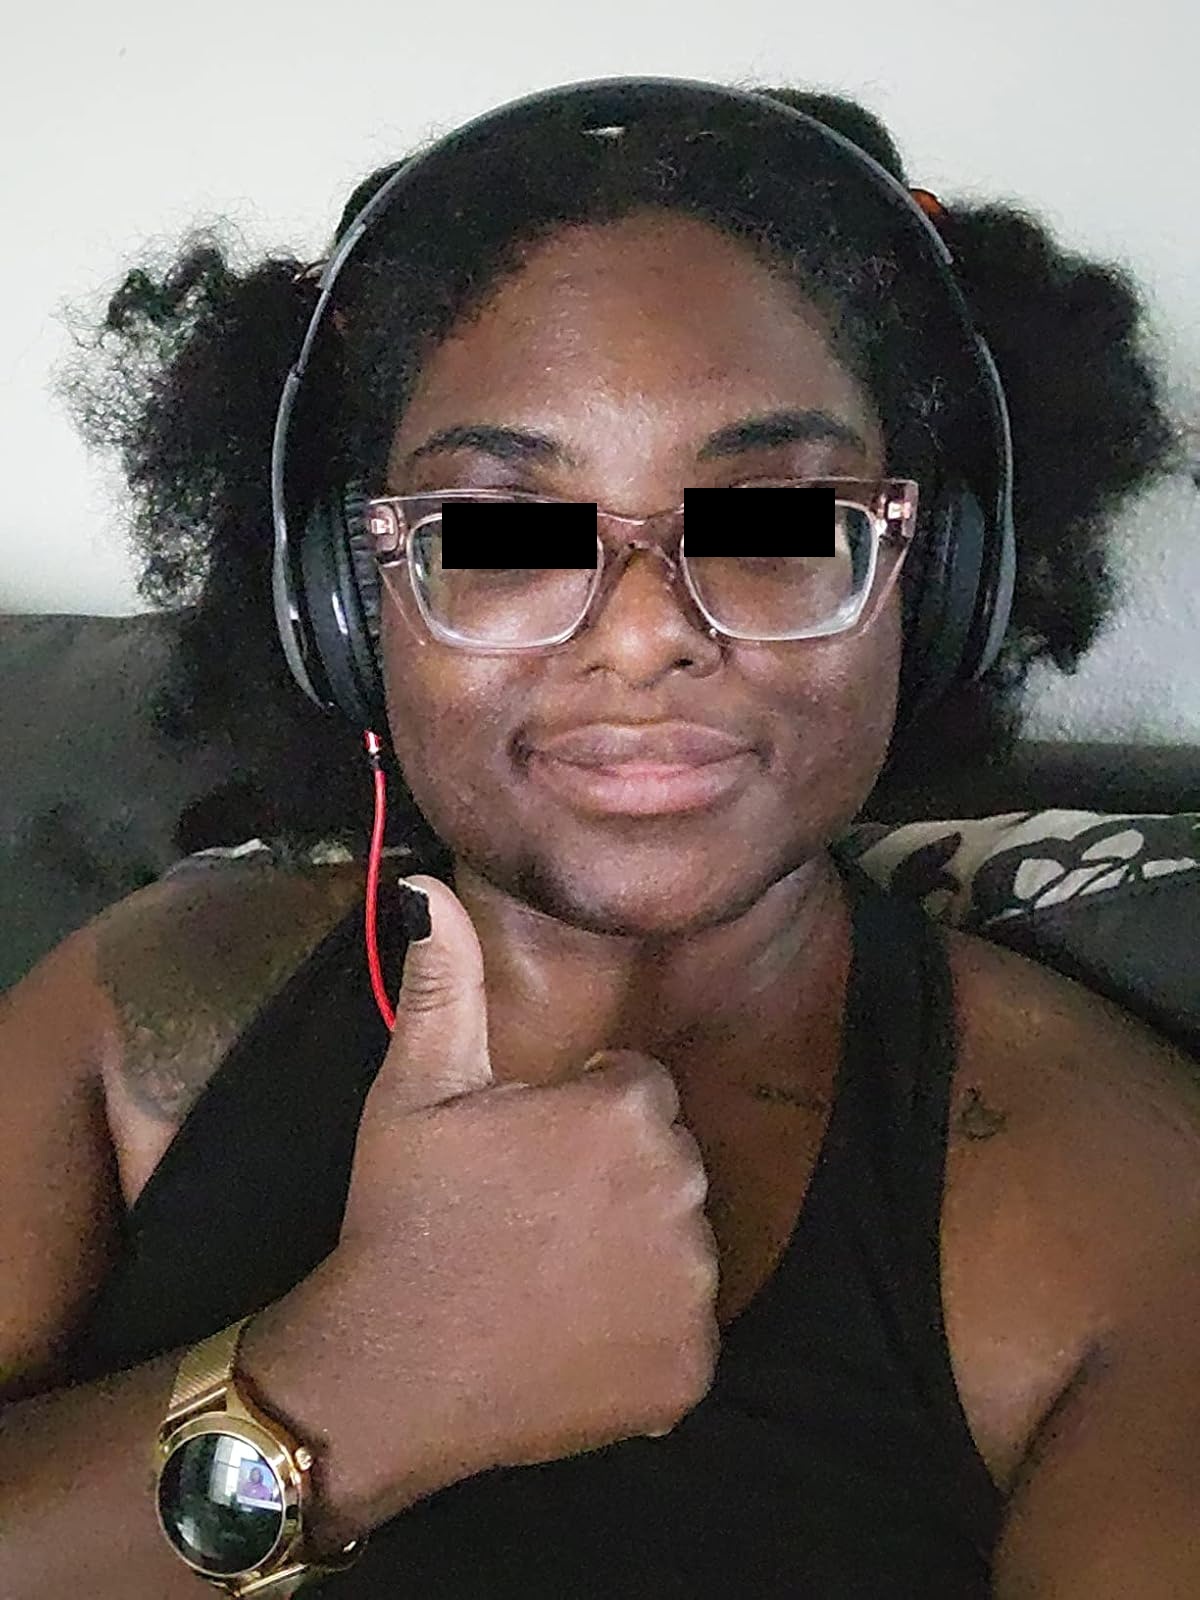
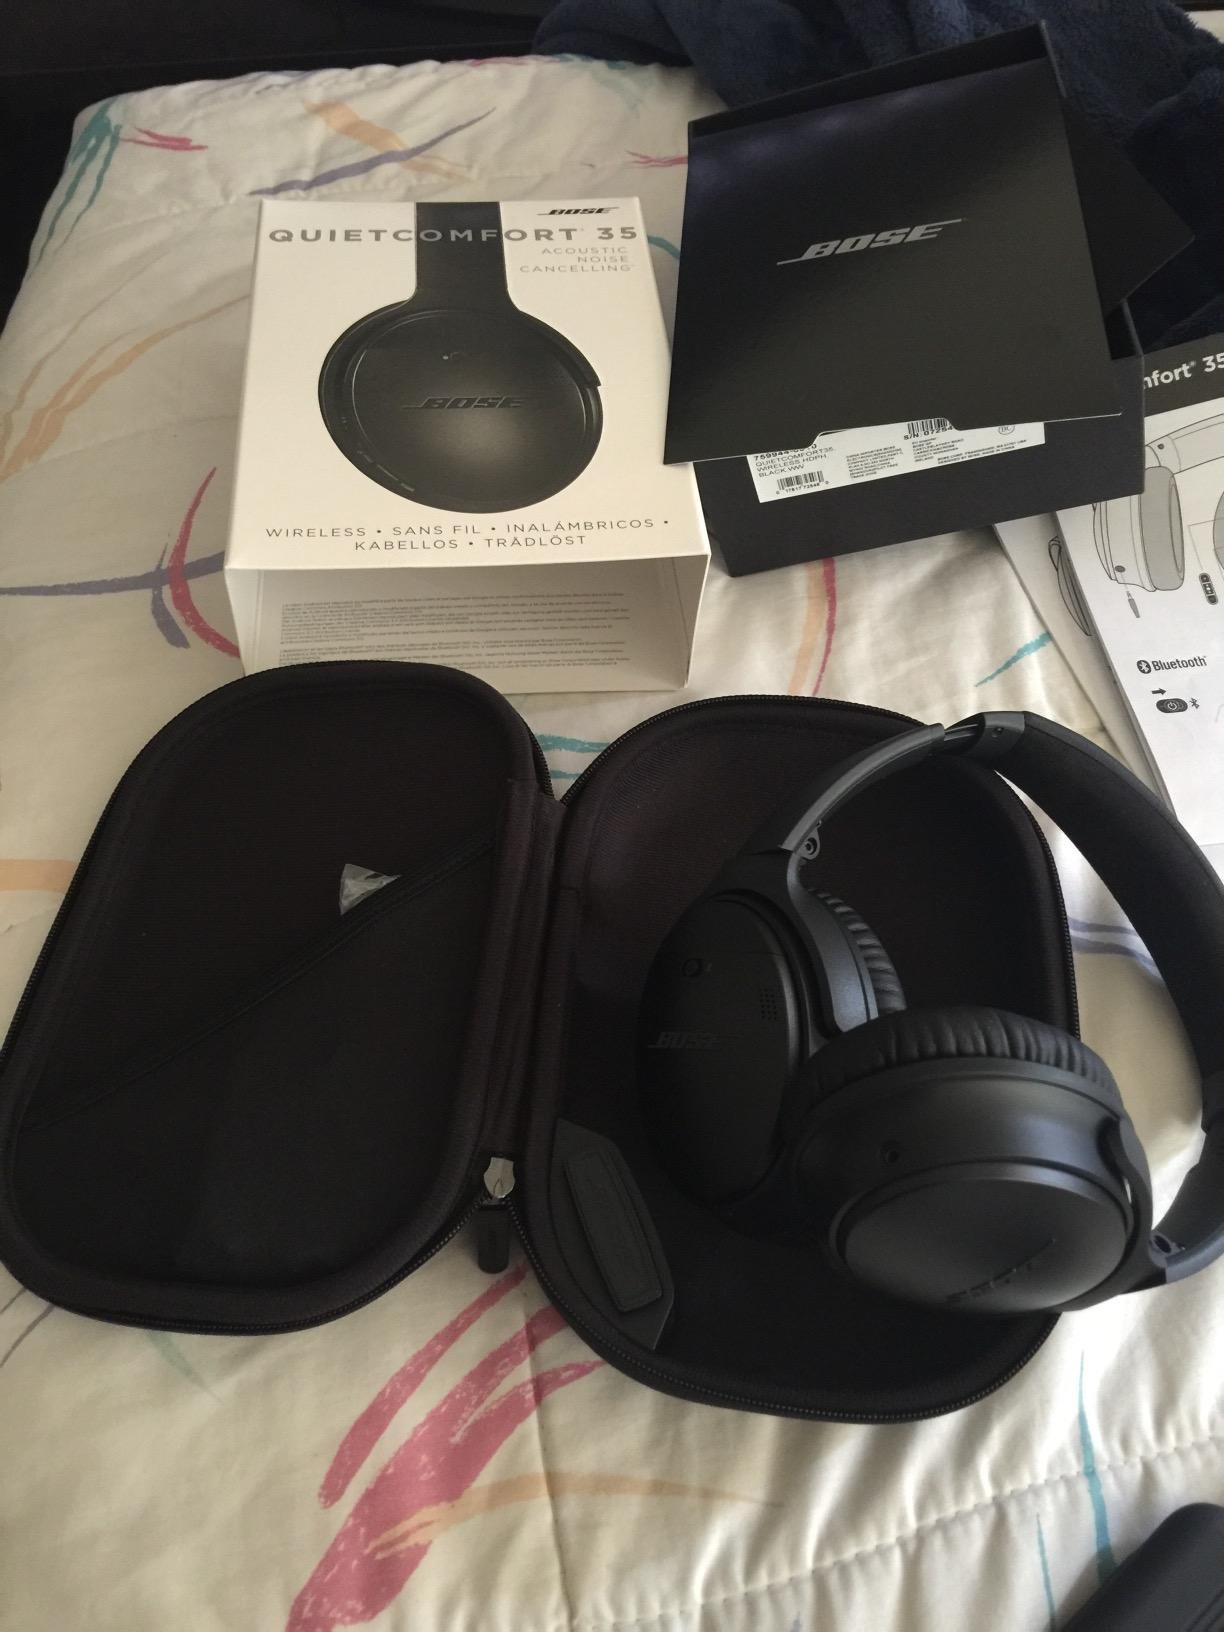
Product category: headphones
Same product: no